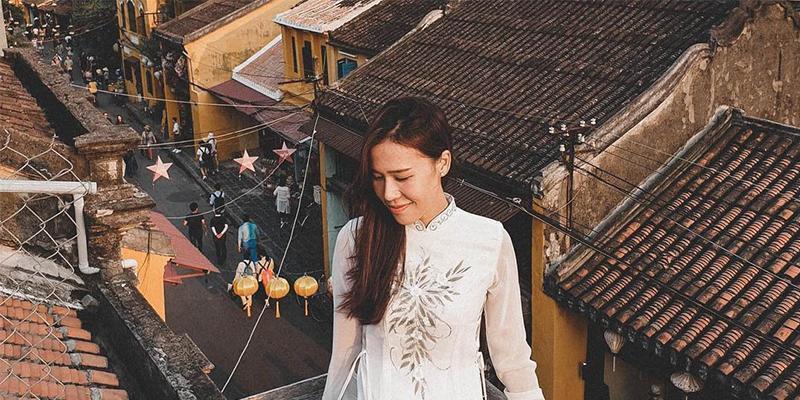
ở phía sau lưng của cô gái có sự xuất hiện của một con phố cổ